List of Dreamcast games

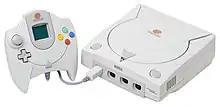
Dreamcast (NTSC version)

The is a home video game console developed and sold by Sega. The first of the sixth generation of video game consoles, it was released in Japan on November 27, 1998, in North America on September 9, 1999, and in Europe on October 14, 1999. The fifth and final home console produced by Sega, the Dreamcast is the successor to the Sega Saturn, whose commercial failure prompted the company to release it only four years after its predecessor's initial release.